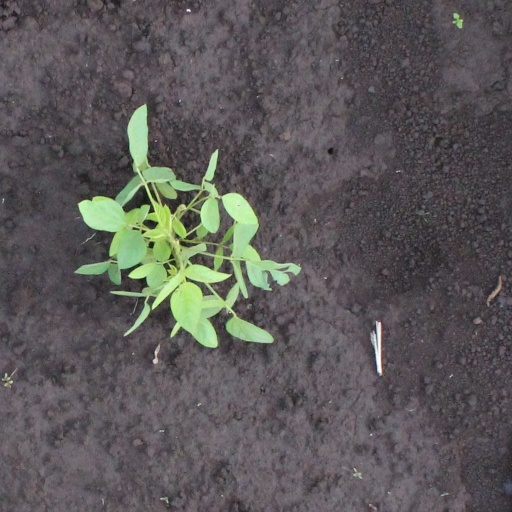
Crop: soybean